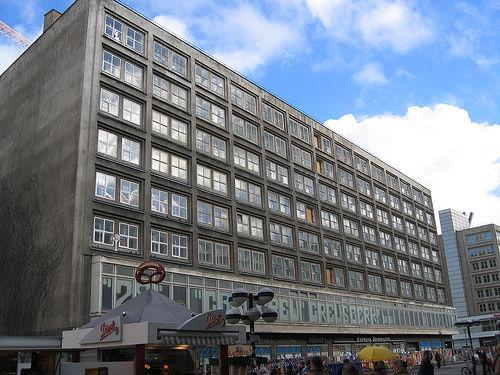
Weather: cloudy or overcast